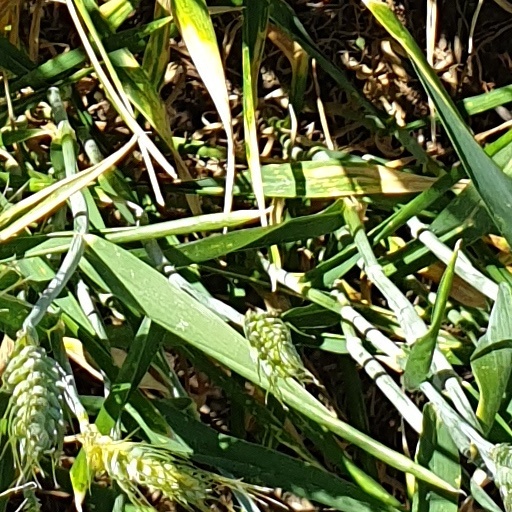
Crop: wheat